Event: Nepal Earthquake
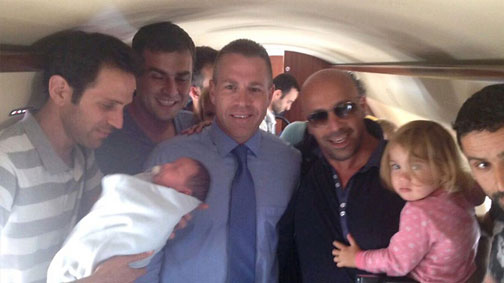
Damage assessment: no_damage